Benay

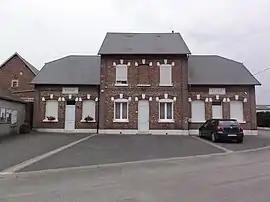
Town hall

Benay is a commune in the department of Aisne in Hauts-de-France in northern France.